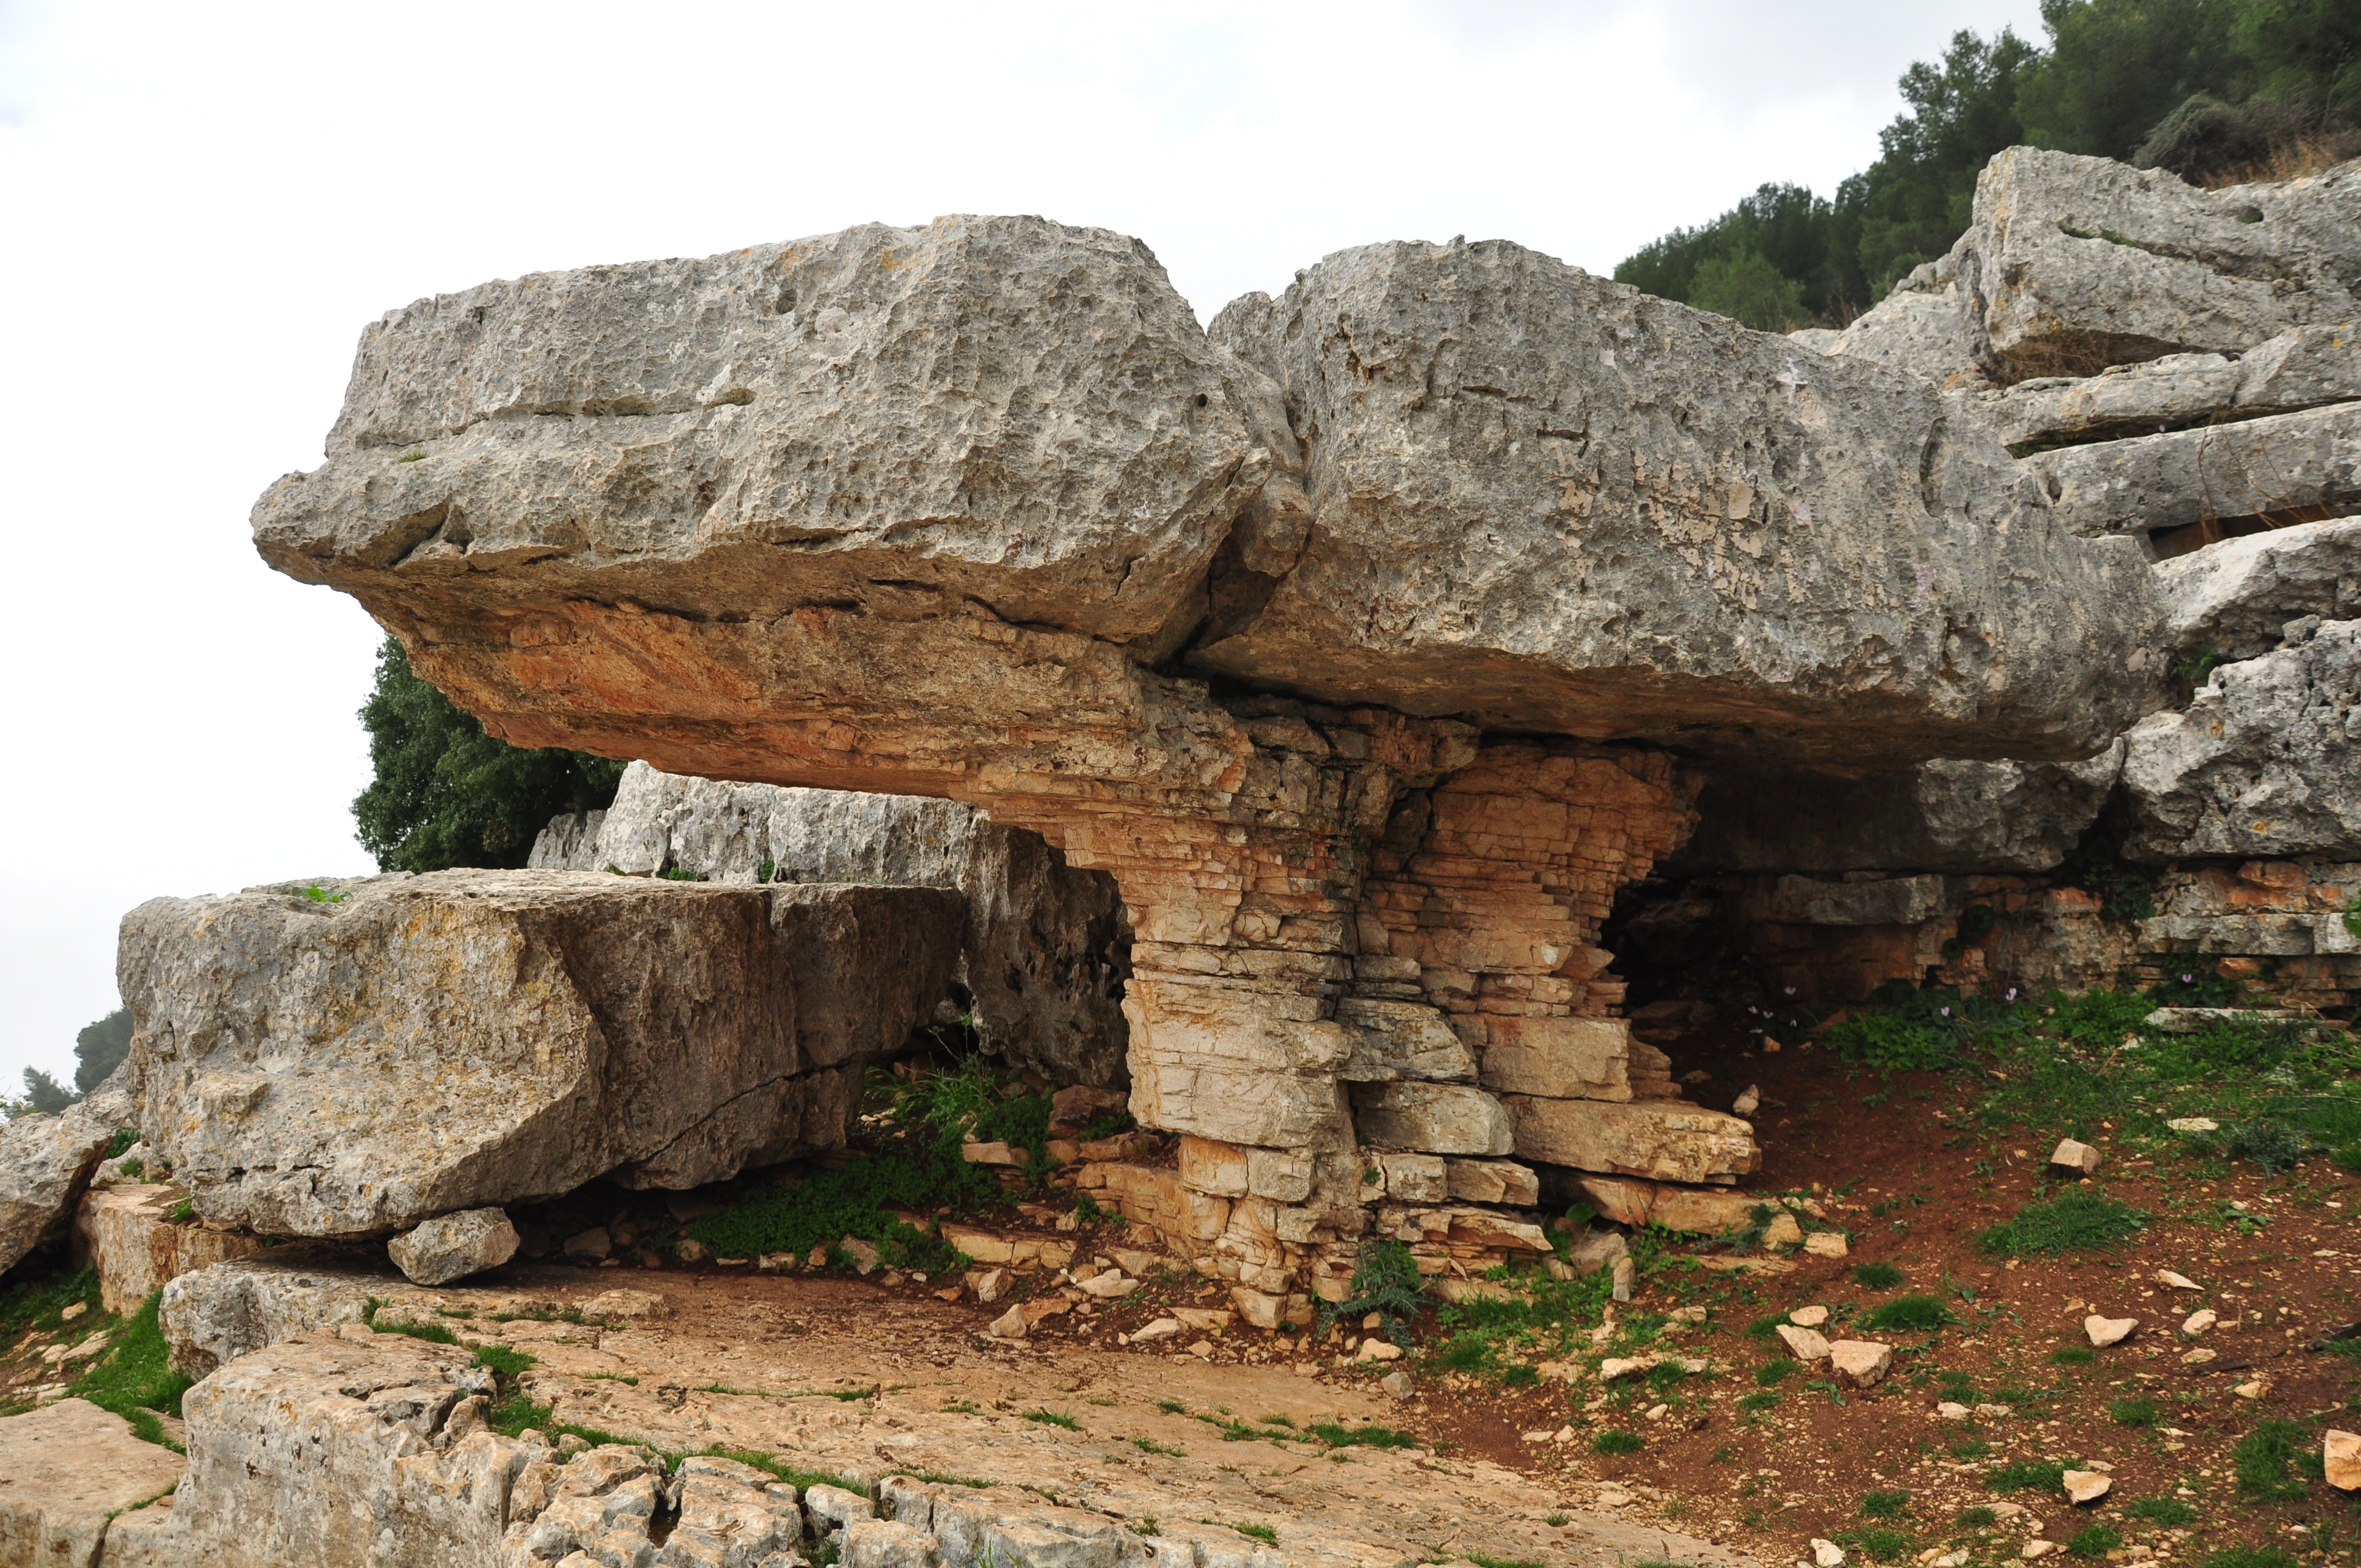
landscape, tree, nature, outdoor, rock, mountain, winter, wood, formation, cliff, journey, holiday, climbing, terrain, season, material, geology, outcrop, ruins, boulder, bedrock, ancient history